Camp Hale

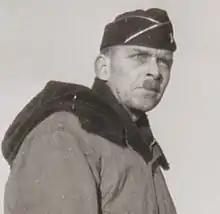
Lloyd E. Jones observes troops land at Amchitka Island during the Aleutians Campaign, shortly before assuming command of the 10th Light Division at Camp Hale.

By 1943, Camp Hale had as many as 14,000 men in training. Conditions in the camp were harsh: the altitude required acclimation and the shallow valley created polluted inversion layers, as the primary energy source was coal. Recreation (outside of skiing) was non-existent because of the camp's high mountain isolation, which prevented even the USO from visiting, and many of the non-skiing trainees hated skiing. Trainees were taught to ski at Cooper Hill by ski instructors, brought from the ski-areas such as Sun Valley and Waterville Valley. Located three miles (5 km) south of the camp, Cooper Hill had on-site barracks for the instructors and a newly built T-bar lift for the trainees.